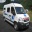
Label: ambulance